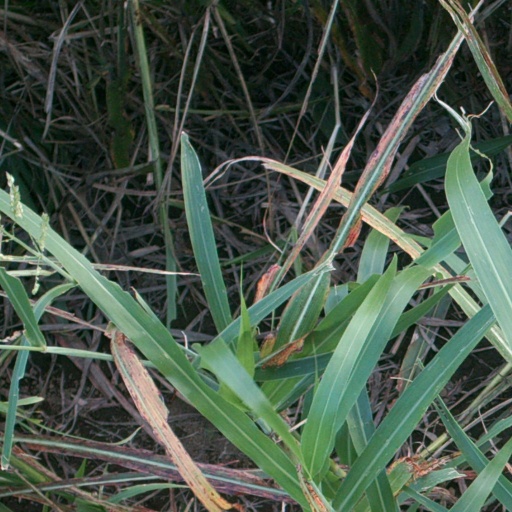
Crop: sorghum